List of snack foods

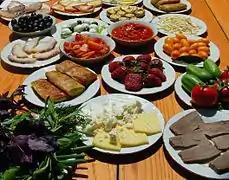
Light snacks in Azerbaijan

A snack is a small portion of food eaten between meals. They may be simple, prepackaged items; raw fruits or vegetables; or more complicated dishes but are traditionally considered less than a full meal. This list is in alphabetical order by snack type and name.